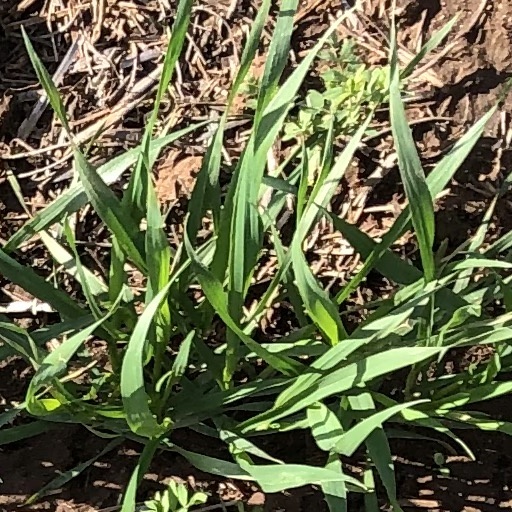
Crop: wheat